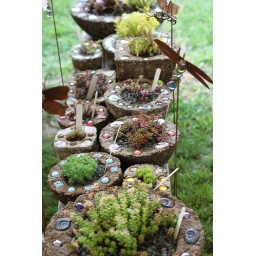
Farmer's market - herbs in pots